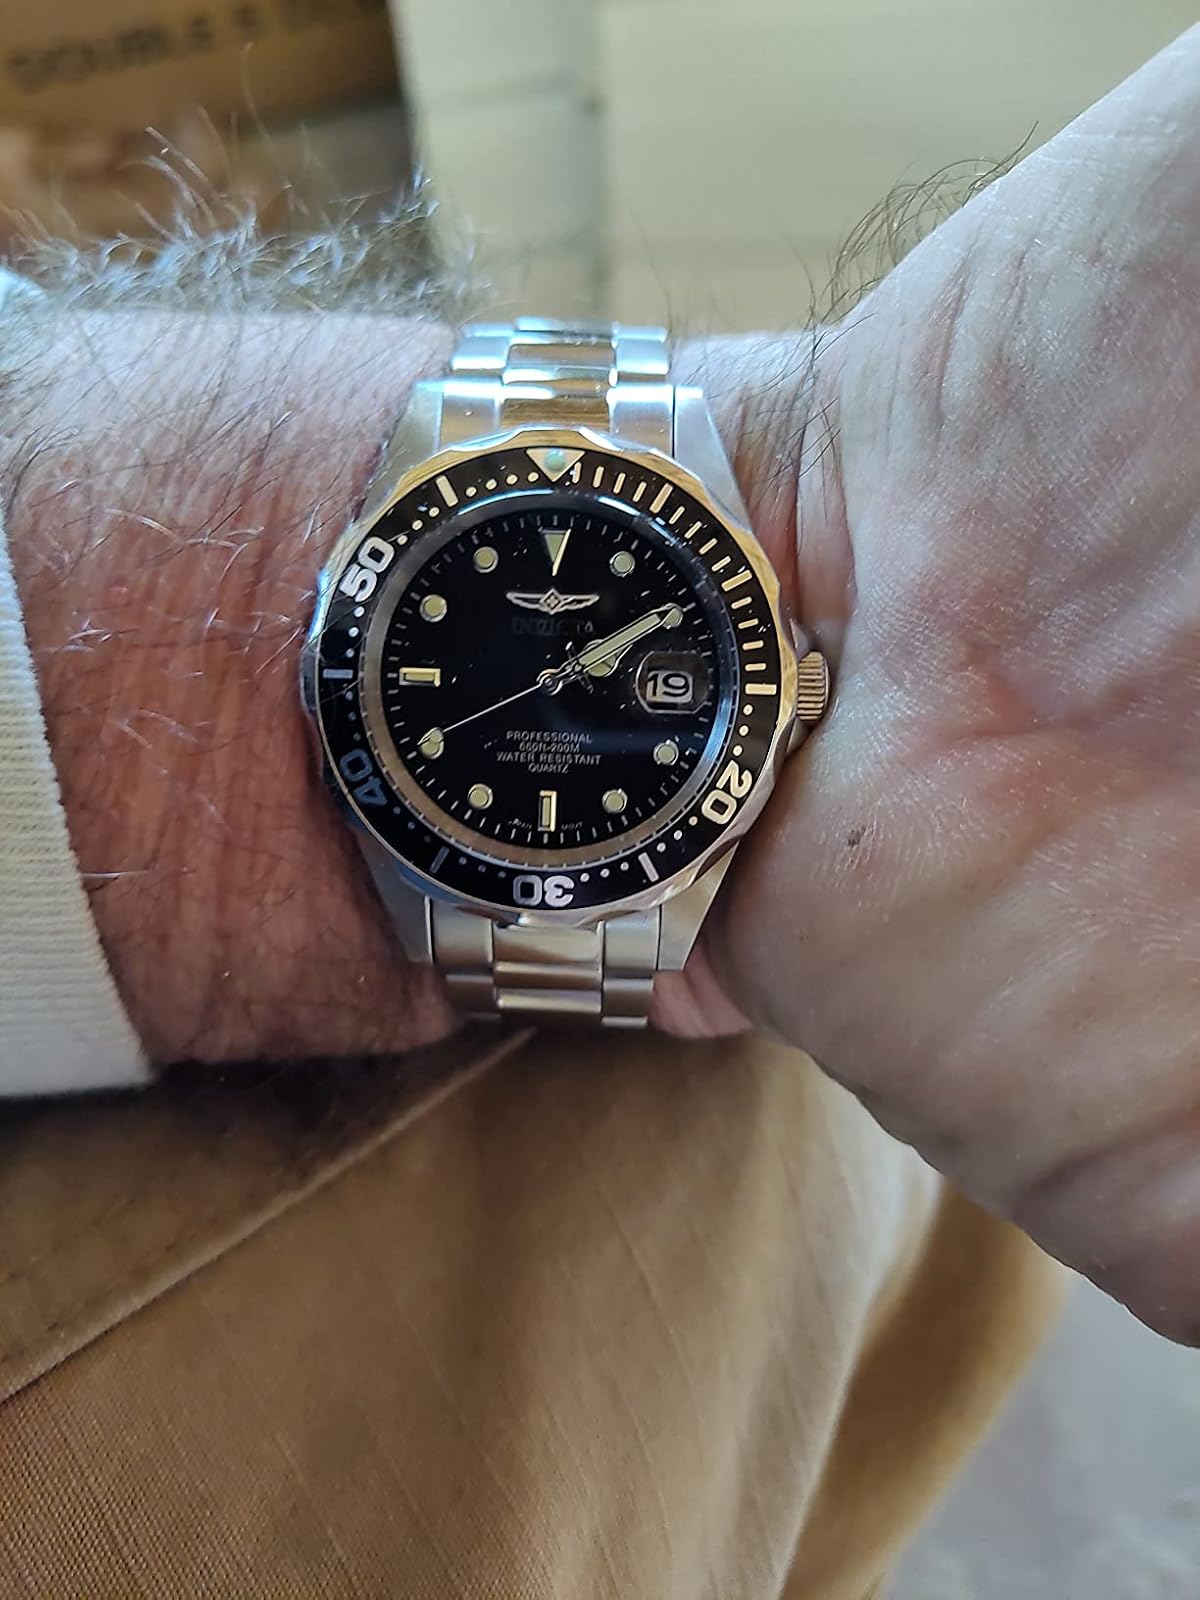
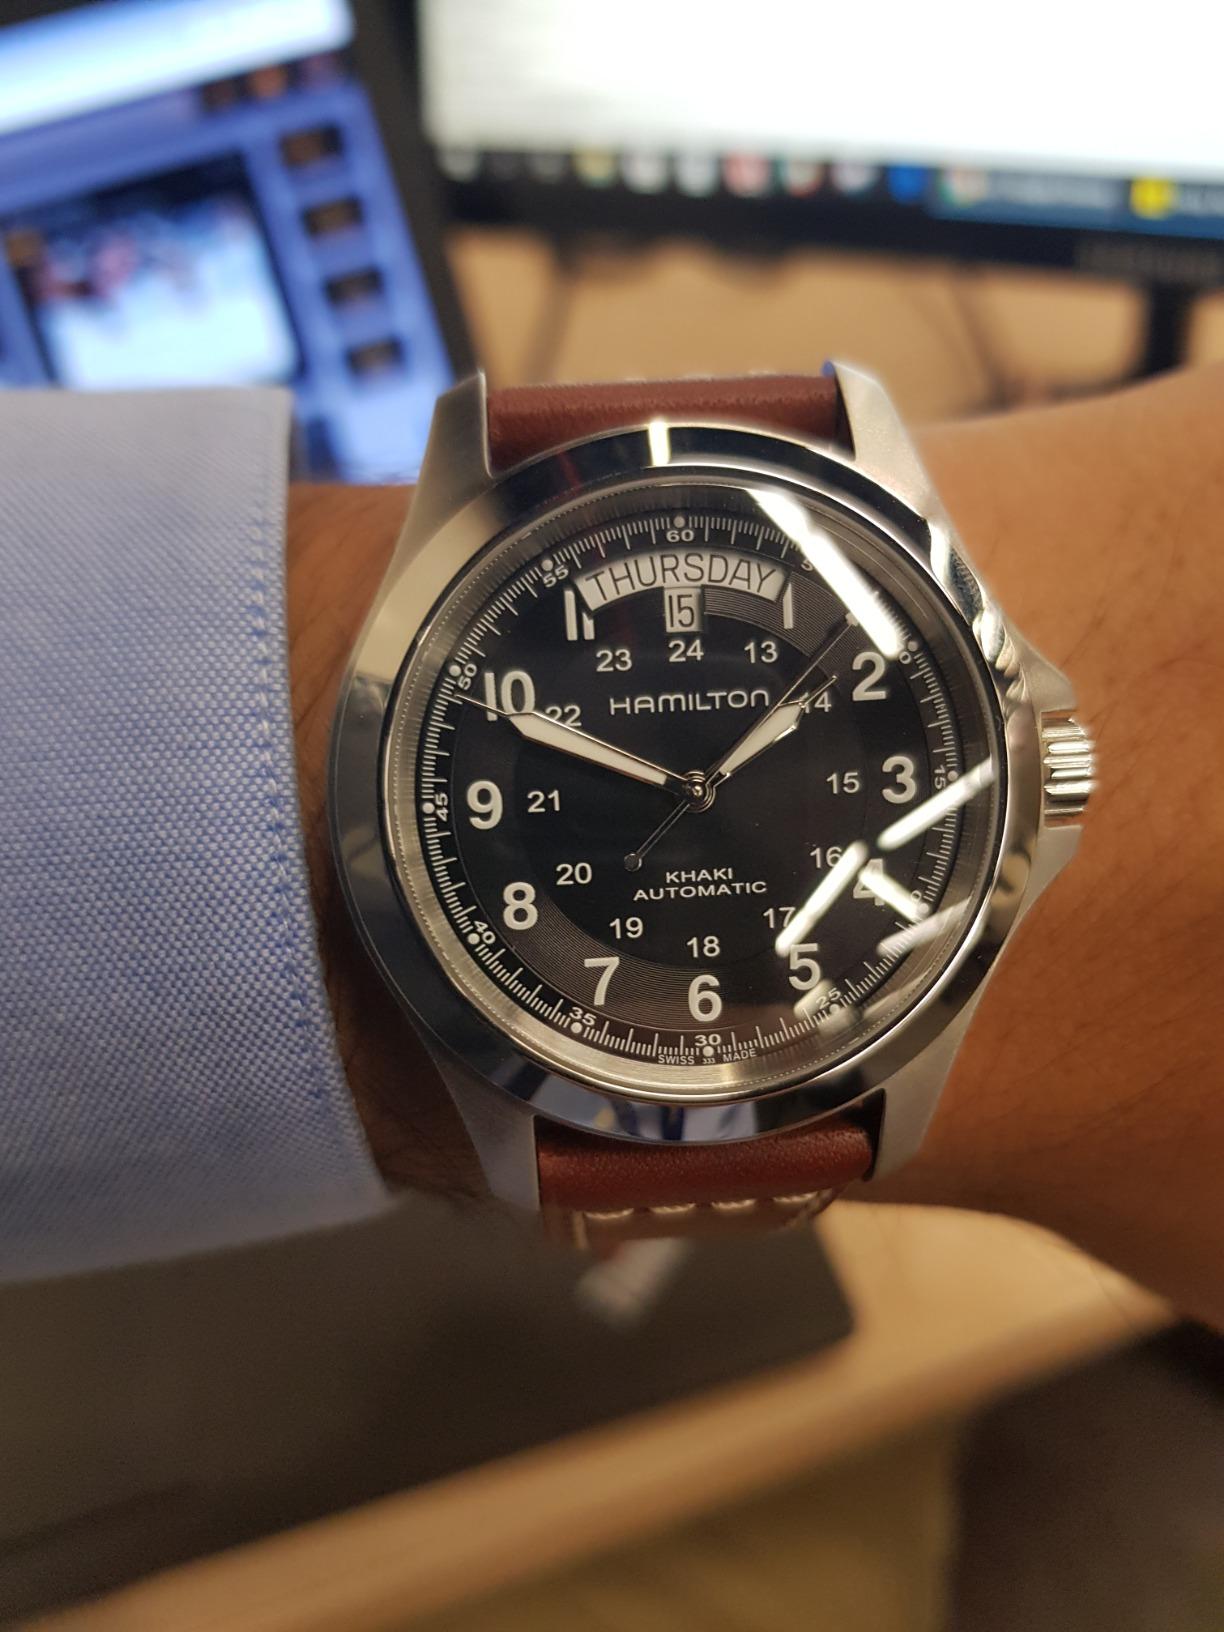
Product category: accessories_watch
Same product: no